The New Patriots

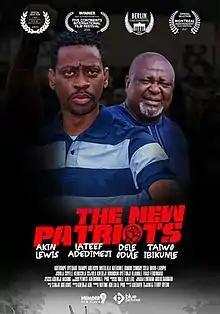

The New Patriots is a 2020 Nigerian political drama film directed by Adebayo Tijani and Terry Ayebo. The film was produced by Rotimi Adelola, from a screenplay (in English) by Niji Akanni and translated to Yoruba by Prof. Mrs. Oluwayemisi Adebowale. The story was written by Rotimi Adelola, inspired by "Patriots and Sinners", a novel written by Nnenna Ihebom. The script contributors include Tunde Kelani, Rotimi Adelola, Niji Akanni, Muritala Sule, film director Dami Taiwo and Jibola Soyele. The film received positive reviews from critics and was screened at several international film festivals